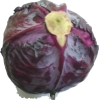
Label: red_cabbage